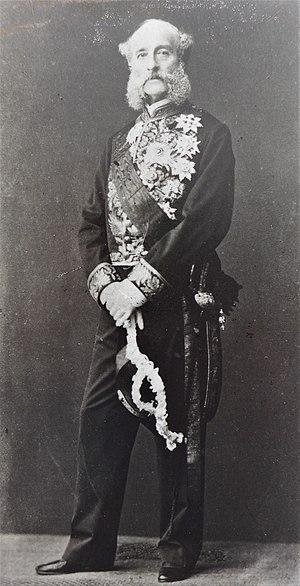
Le baron Beyens
Le baron Eugène Henri Léonard Beyens est un diplomate belge.
Beyens est une famille belge de juristes et de diplomates, originaire de Nazareth, anoblie en 1850 en la personne d'Eugène Beyens par le duc Ernest II de Saxe-Cobourg et Gotha avec le titre de Freiherr et qui a fait ensuite en 1851 en Belgique l'objet d'une reconnaissance portant sur cet anoblissement de 1850 et du titre de baron transmissible à tous ses descendants.